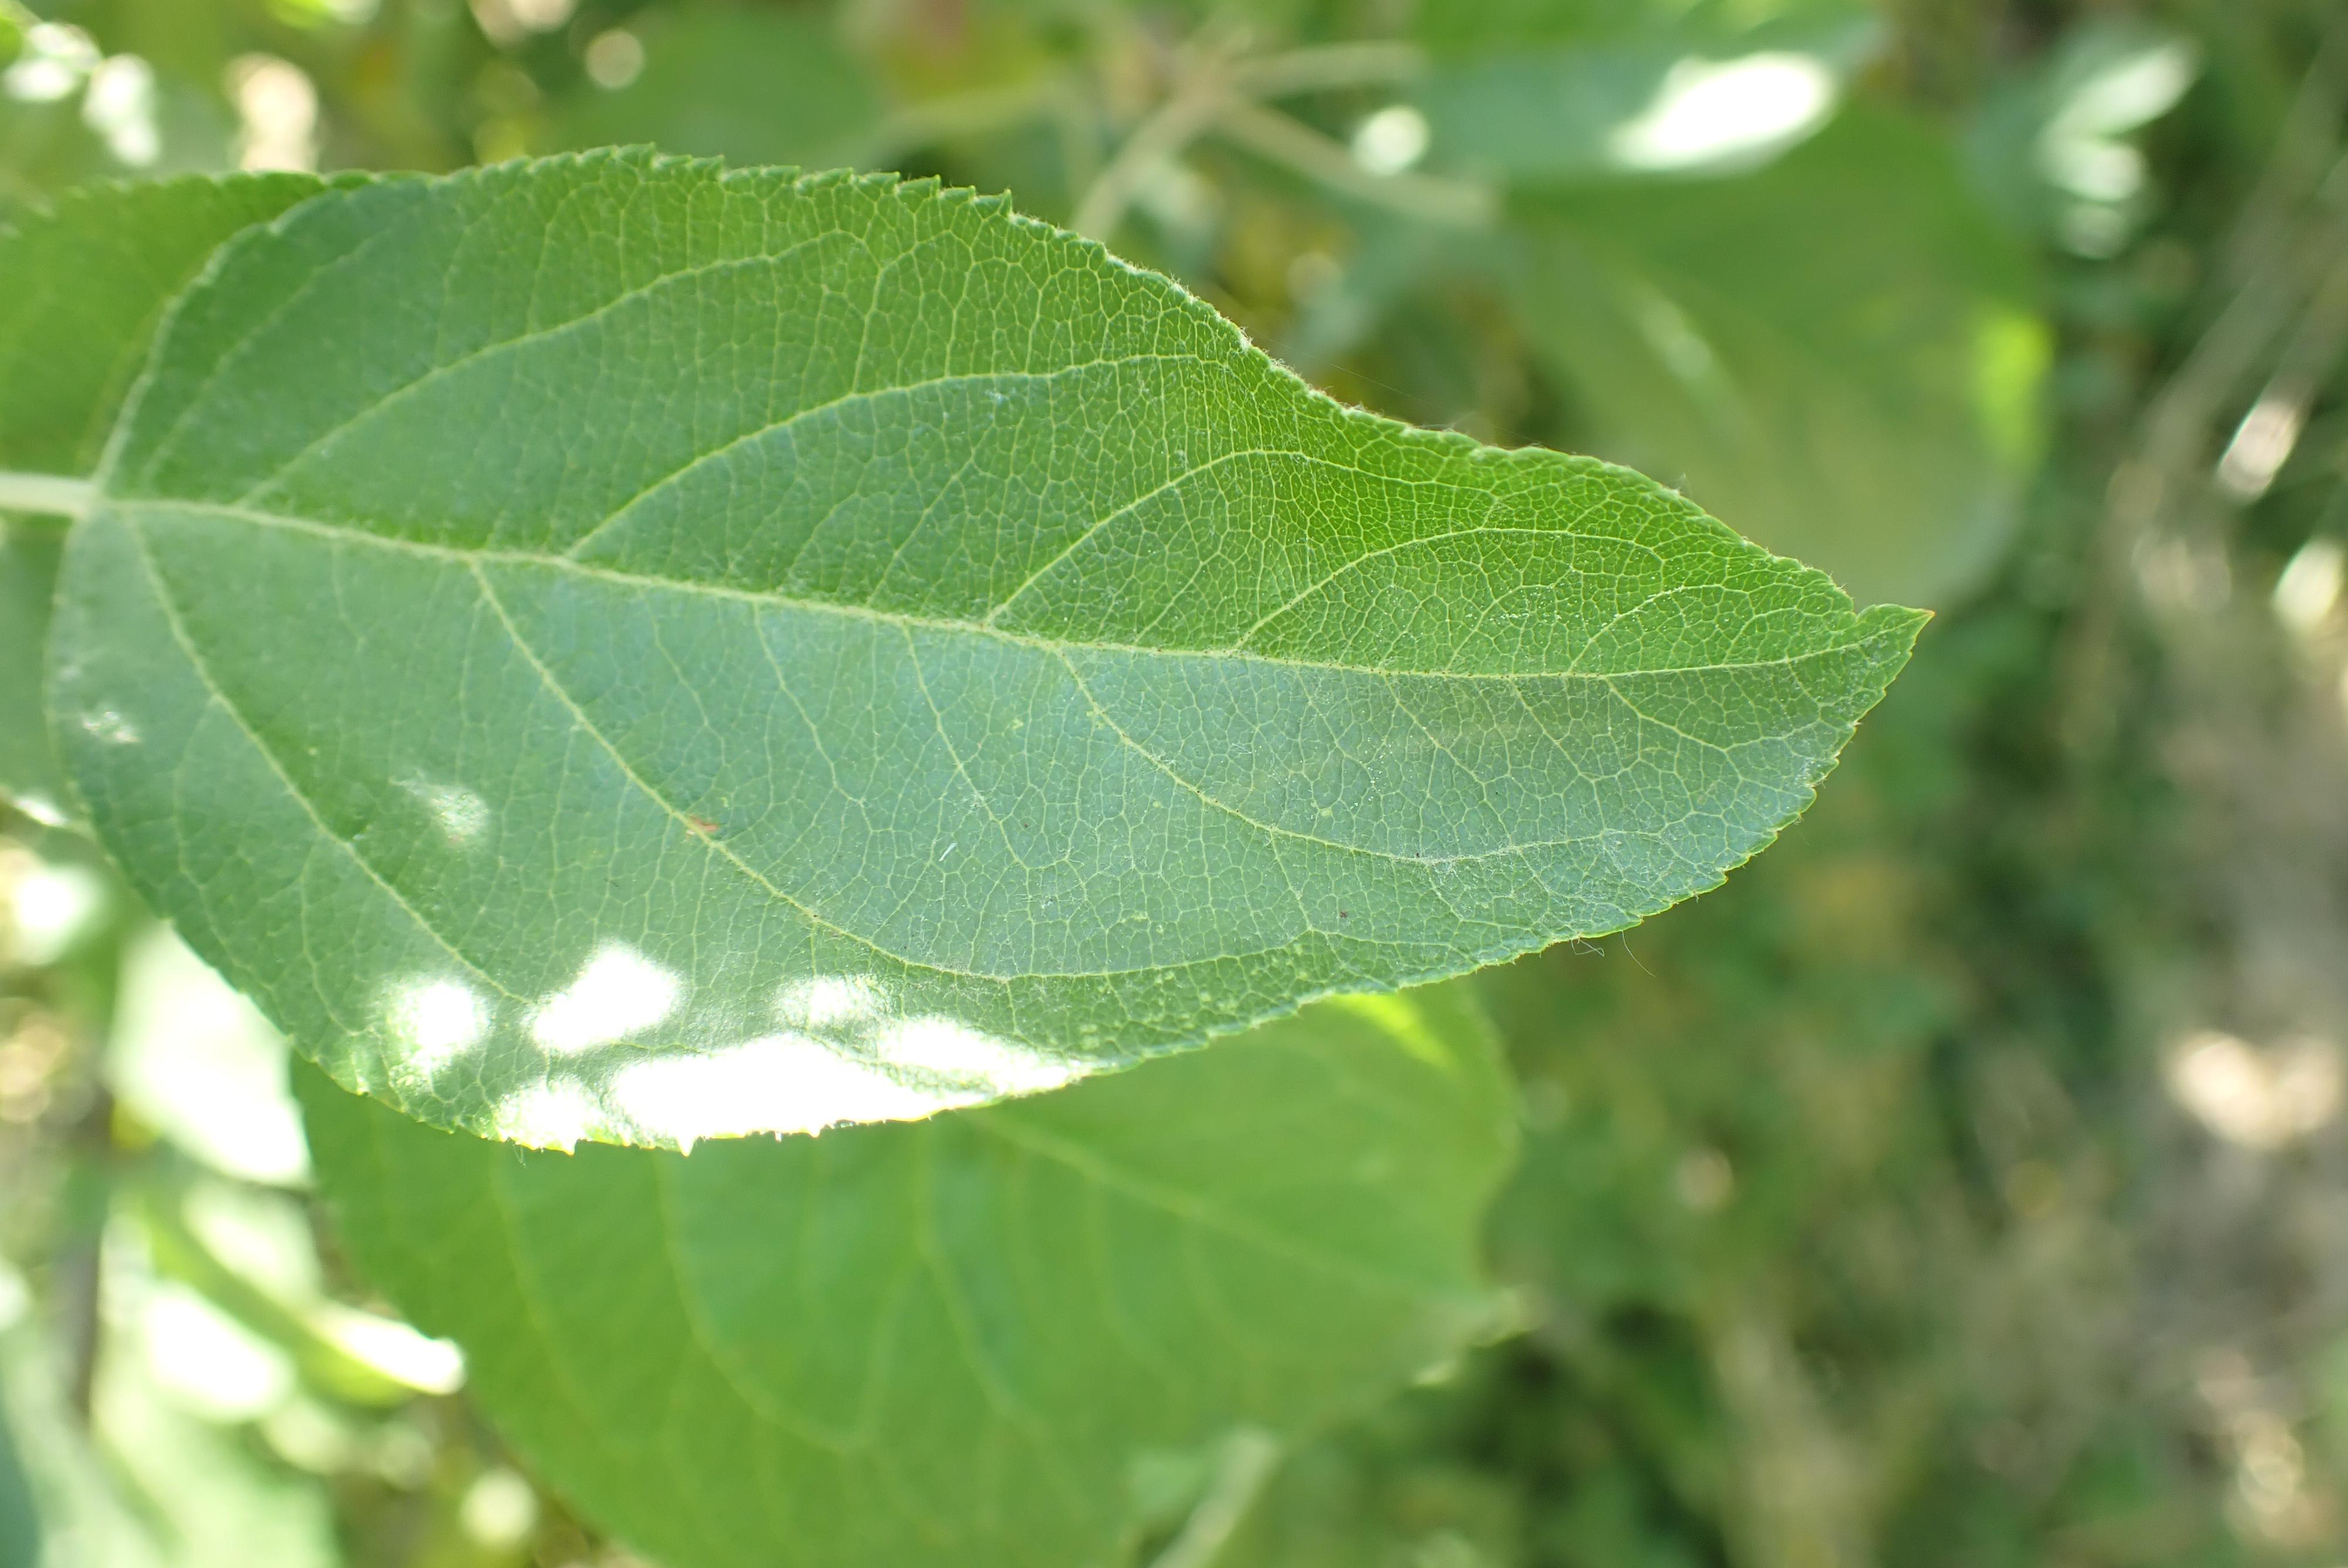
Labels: healthy